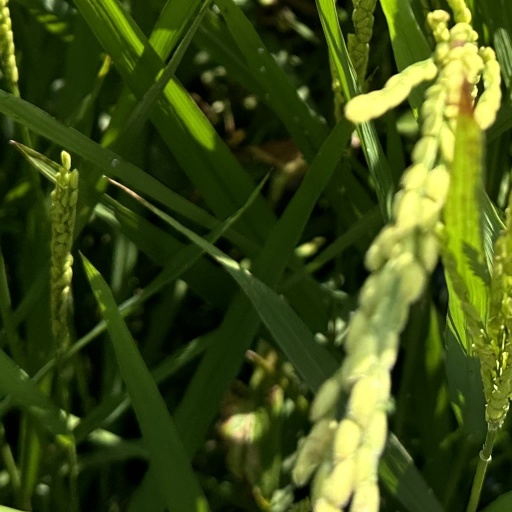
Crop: rice